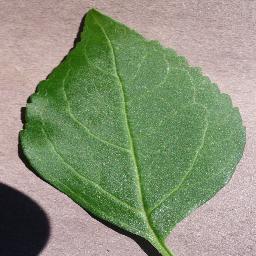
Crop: cherry
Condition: (including_sour)_healthy